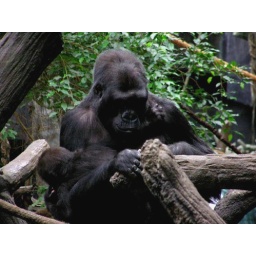
A female gorilla in the tropic world exhibit in Brookfield Zoo in Chicago Illinois